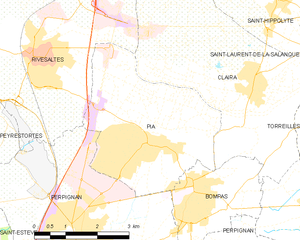
Pia
Kort over kommunen
Kort over kommunen
Pia er en by og kommune i departementet Pyrénées-Orientales i Sydfrankrig.